Who Is She 2 U

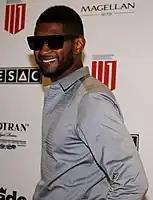
Usher appeared on a self-recorded duet remix of "Who Is She 2 U".

In late October 2003, an early version of "Who Is She 2 U" was presented along with two other Timbaland productions on "Afrodisiac", "Afrodisiac" and album cut "Finally", onto the "Brandy Special Music Project" account on ratethemusic.com, a website that asks people's opinions on new tracks from various artists. The leaked version featured a different vocal production and ending from the one that was eventually placed on "Afrodisiac". The final version of the song was first played during an interview with American hip hop DJ Funkmaster Flex on New York City radio station Hot 97. "Who Is She 2 U" was among those "Afrodisiac" tracks that were streamed over one million times via mtv.coms "The Leak" in the week preceding the album's release in June 2004.